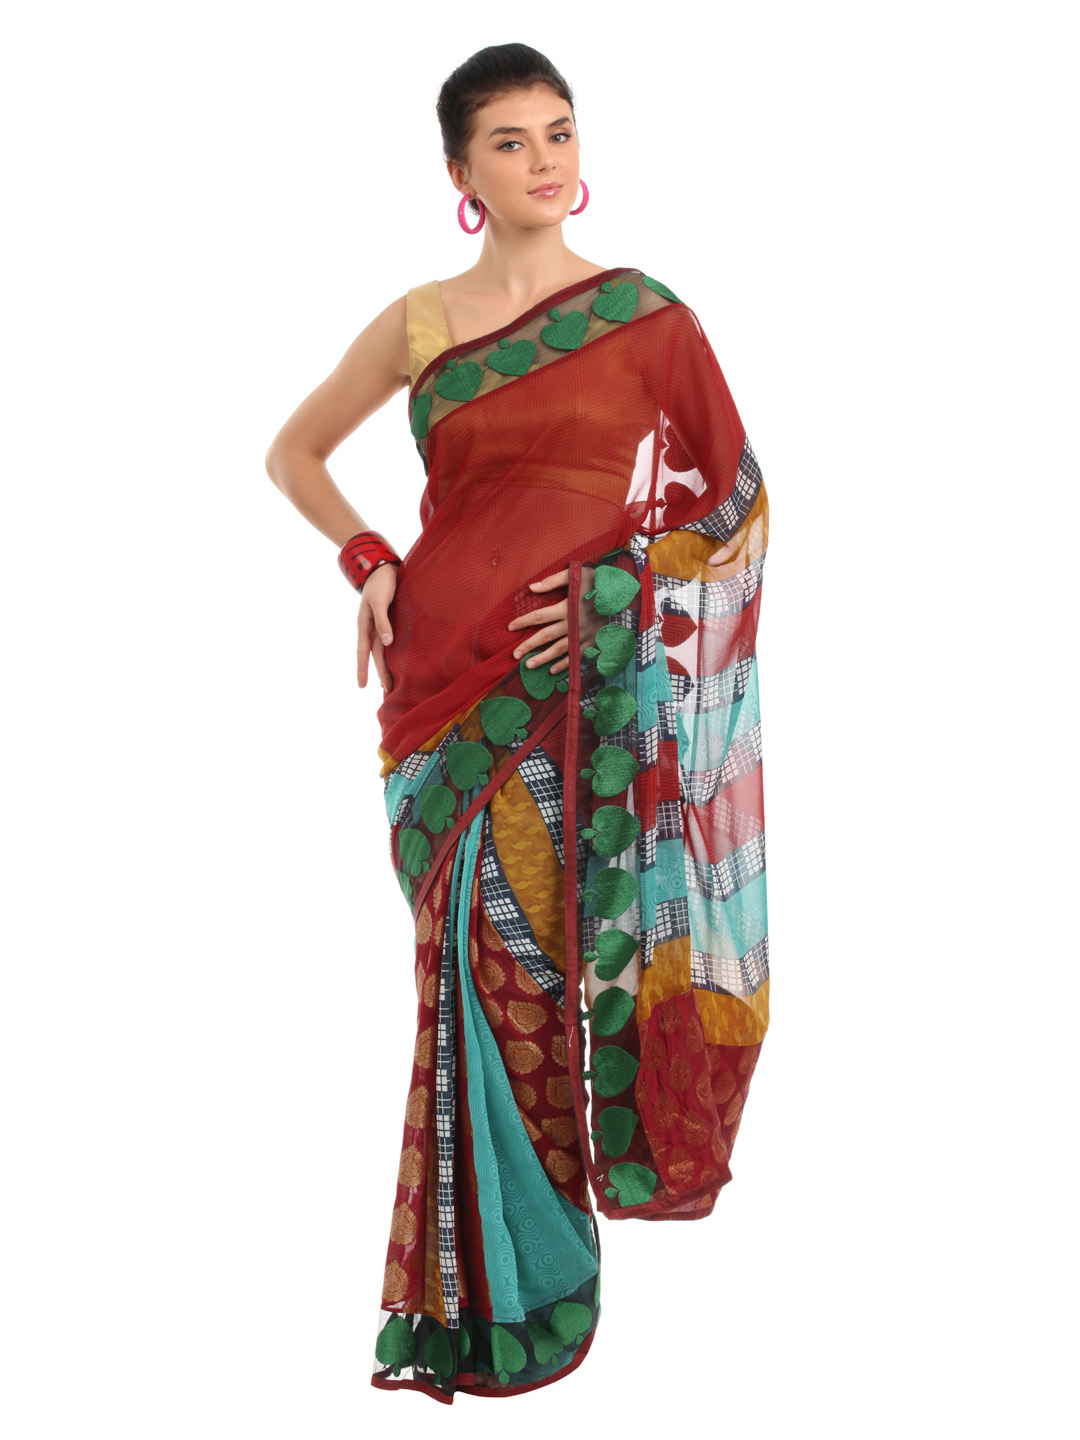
FNF Multi Coloured Sari
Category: Apparel / Saree / Sarees
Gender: Women
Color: Multi
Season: Fall 2012
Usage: Ethnic